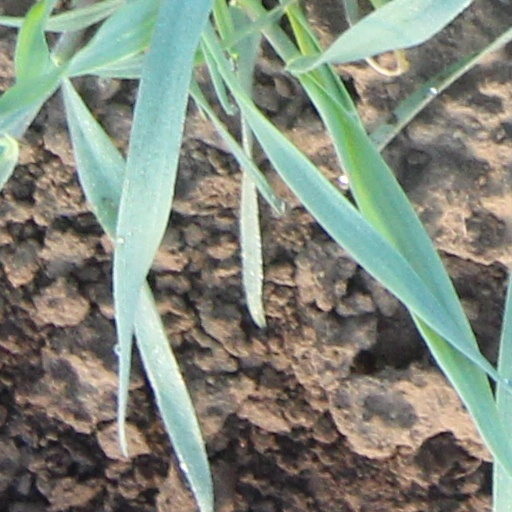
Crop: wheat